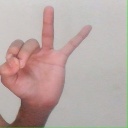
अक्षर: ण